Erris

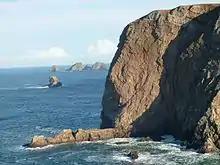
The Stags of Broadhaven Bay with Benwee Head in the foreground

Parts of Erris are in a Gaeltacht area, with first-language speakers of Irish in the following areas of the barony: An Fál Mór, Tamhaiin na hUltaí, Glais, Eachléim, Tearmann, Tránn, An Mullach Rua, Cartúr, An Baile Úr, Cill Ghallagáin, An Corrán Buí, Ceathrú na gCloch, Port a' Chluaidh, Ros Dumhach and Ceathrú Thaidhg. The area with the most Irish speakers is Ceathrú Thaidhg. There are between 3,500-5,000 native Irish speakers in Erris.